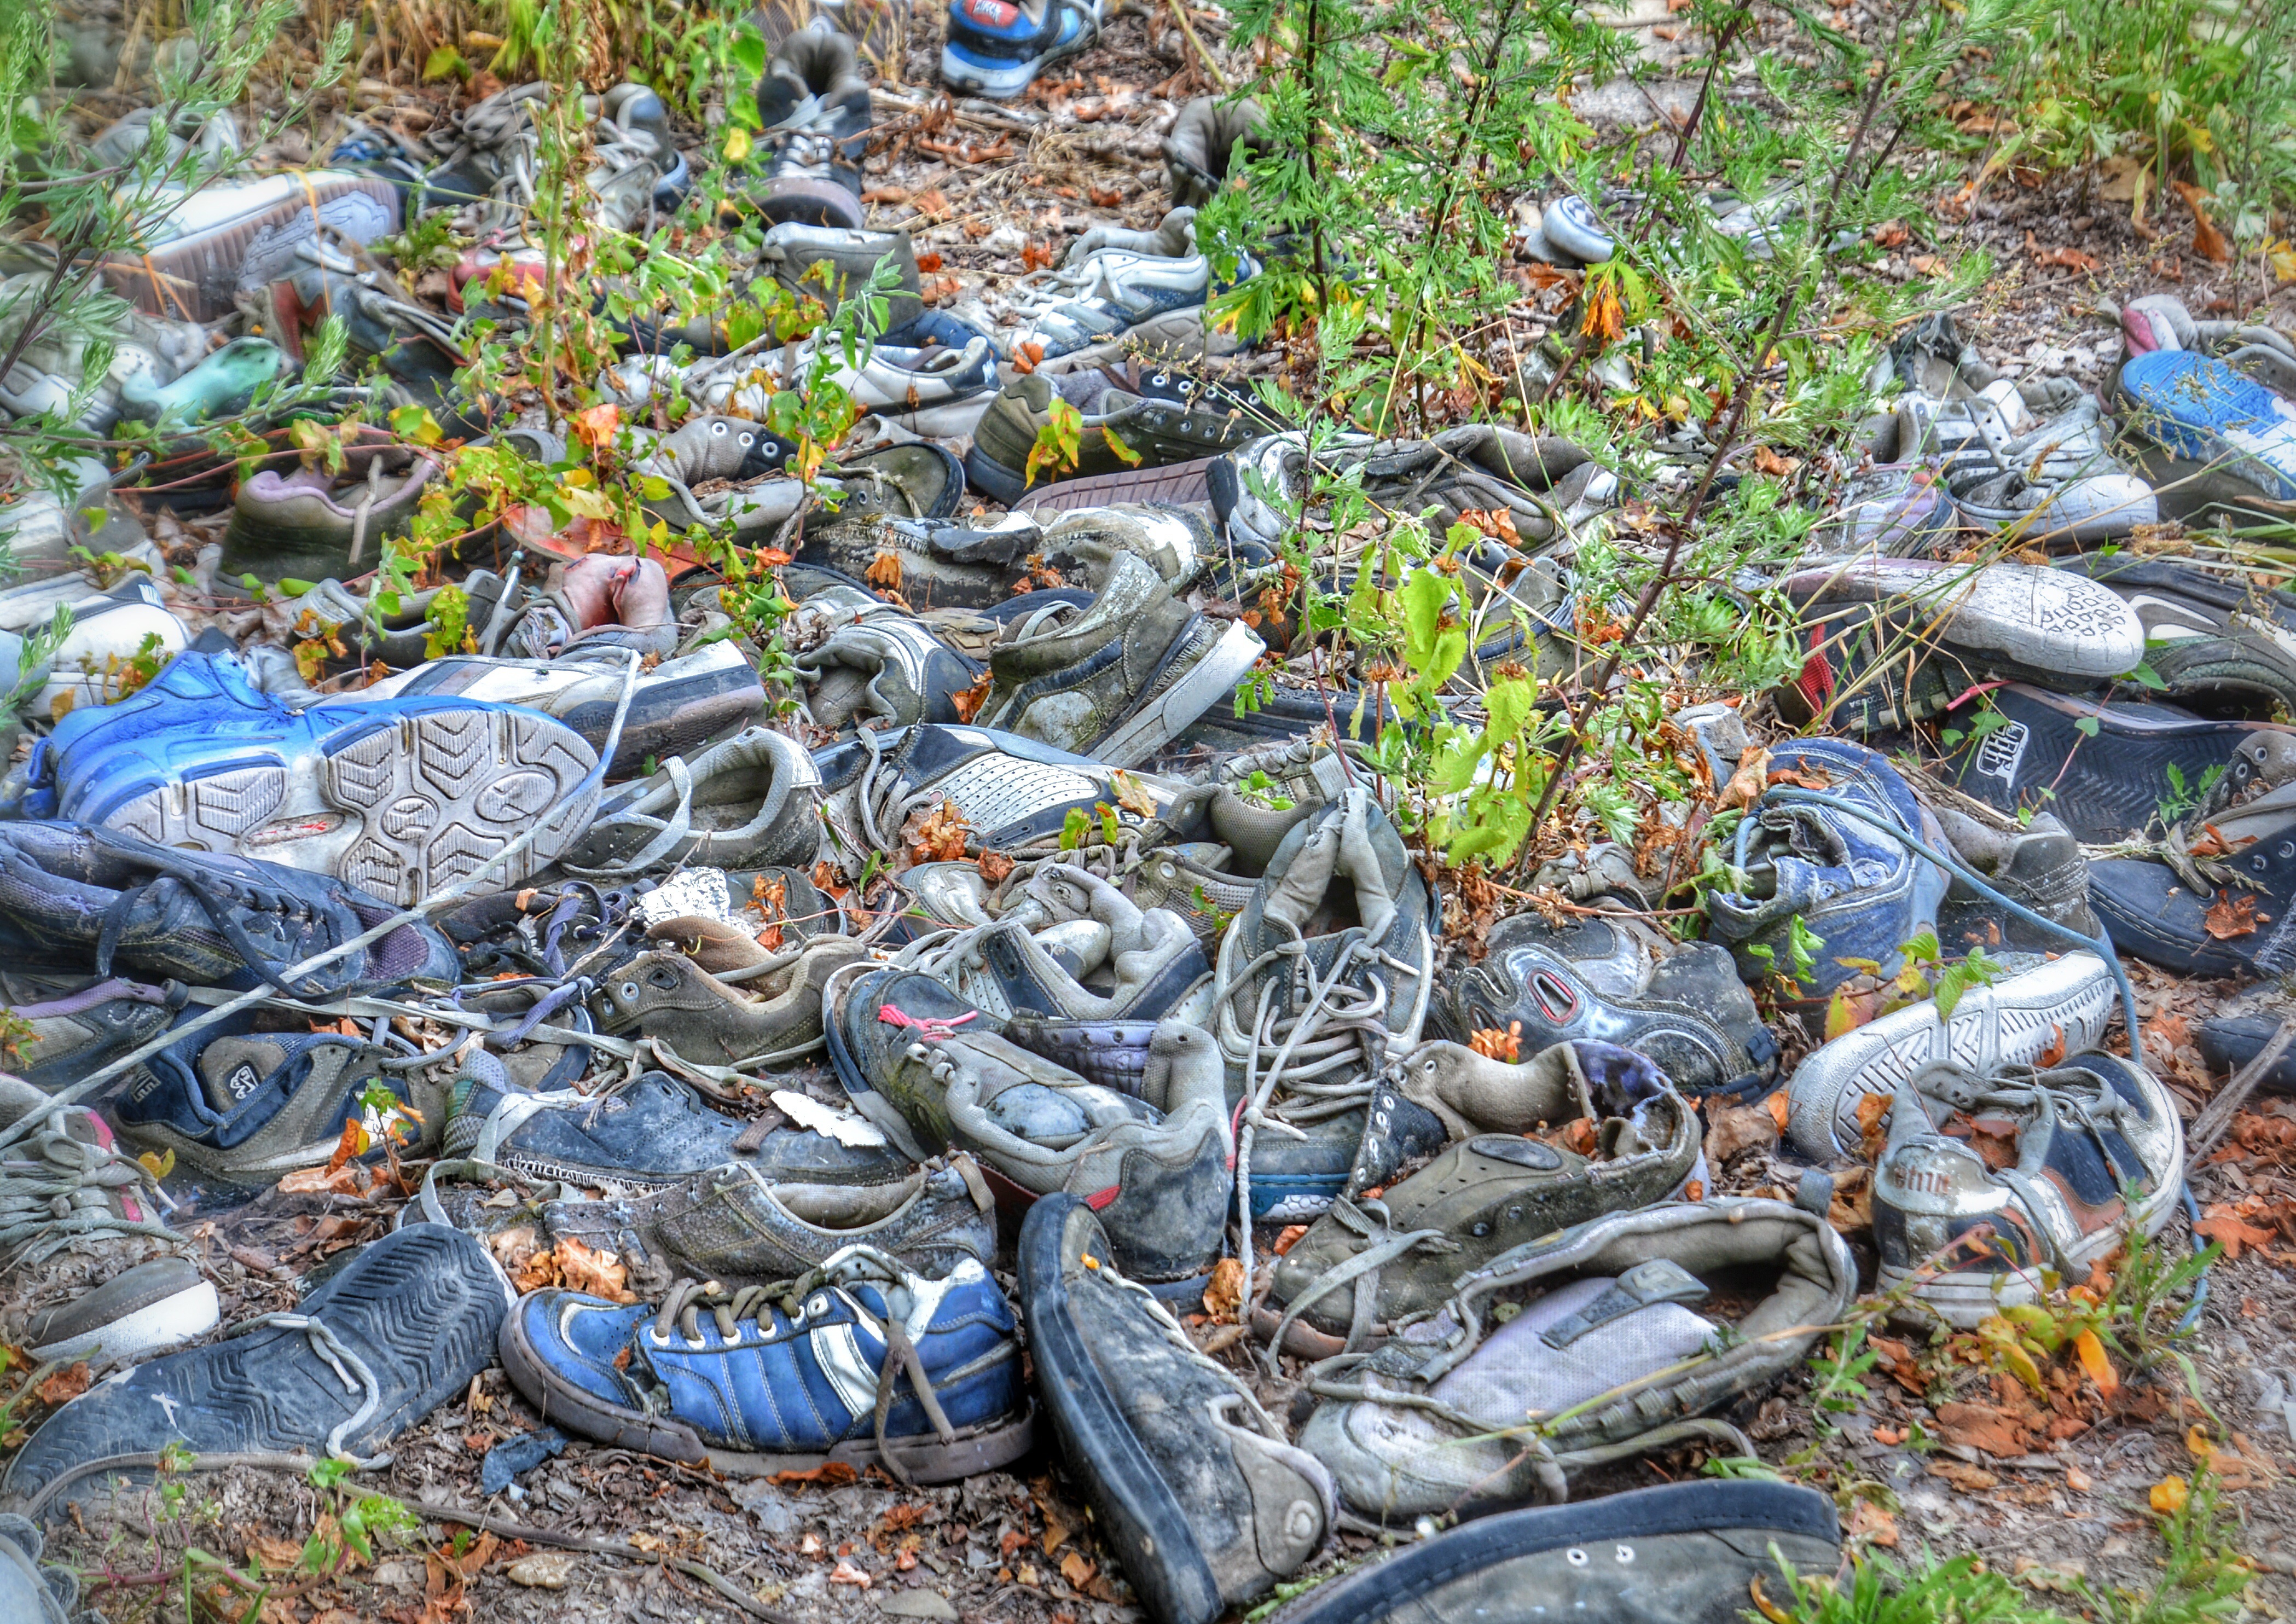
sport, old, food, sneaker, broken, shoes, litter, waste, garbage, expired, pollution, transient, scrap, break up, lapsed, ailing, tooth of time